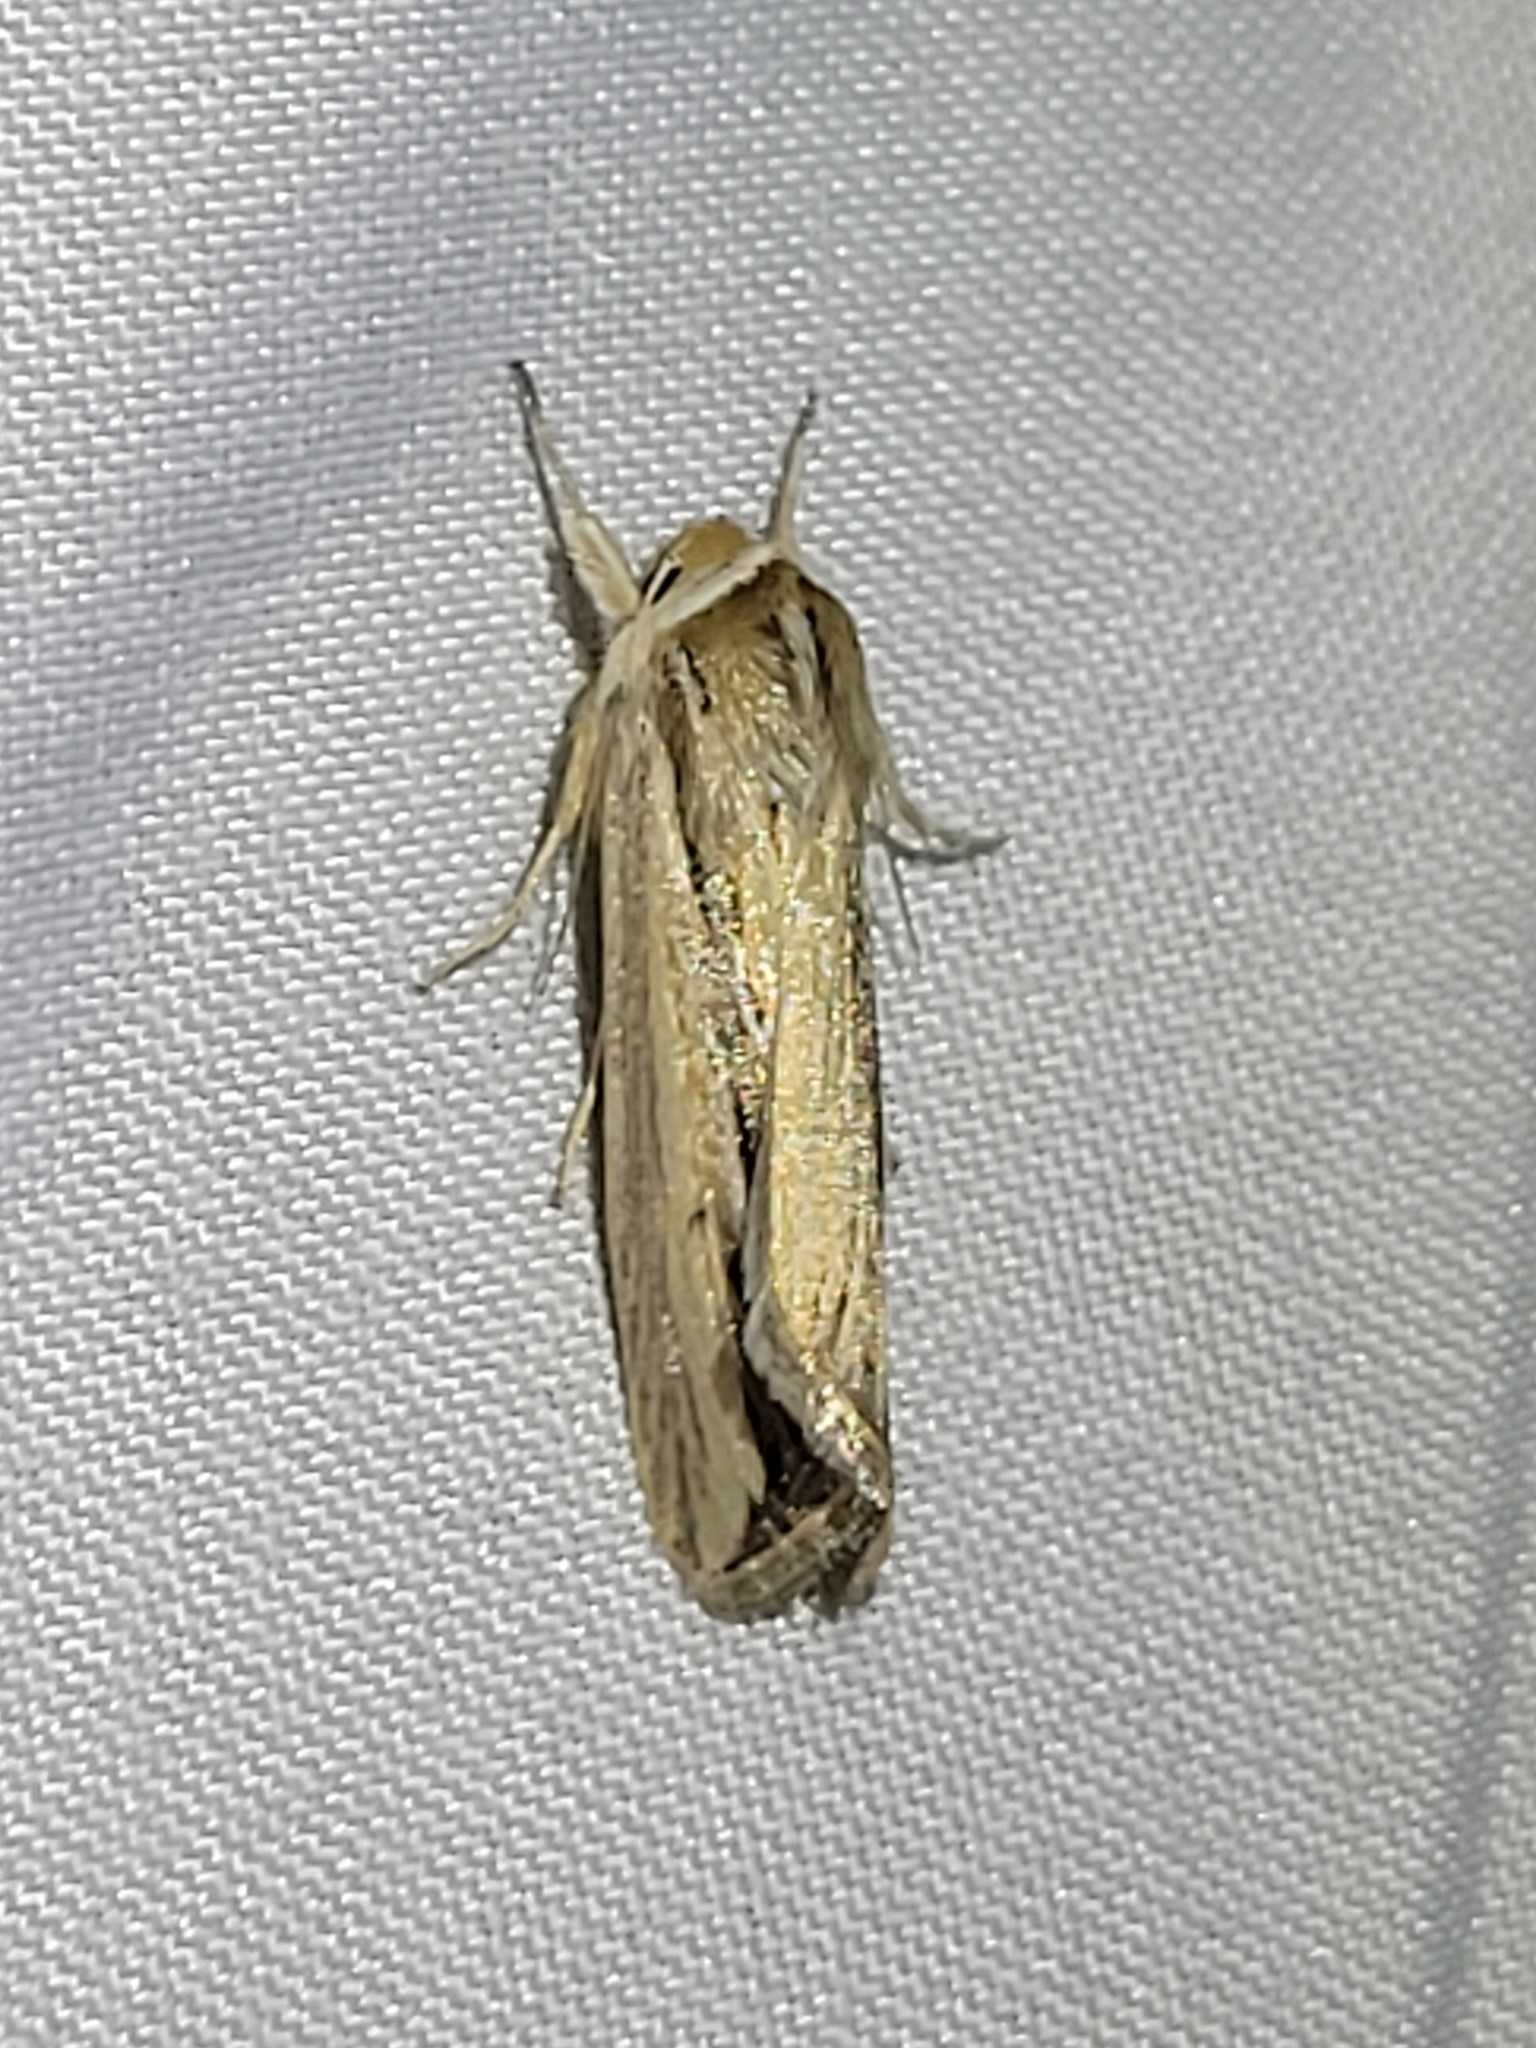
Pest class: wheathead_armyworm_Dargida_diffusa